Isaac Mulindwa (politician)

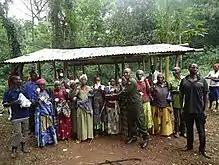
Mulindwa at a community cleanup event in 2017

In 2015, Mulindwa joined elective politics on the National Resistance Movement ticket and strategized for the 2016 polls a move that saw him win both the party's 2015 primary elections and the 2016 general elections thereby becoming a member of the 10th Parliament for the Pearl of Africa representing Lugazi Municipality in Buikwe District. In the 10th Parliament, Mulindwa serves on the Committee on Equal Opportunities and the Committee on Finance, Planning and Economic Development. He is also a member of the NRM Parliamentary Caucus, the Uganda Women's Parliamentary Association (UWOPA), the Uganda Parliamentary Forum for Children (UPFC), the Network for African Women Ministers and Parliamentarians (NAWMP), the Uganda Parliamentarians Forum on Food Security, Population and Development, the Uganda Parliamentary Forum on Youth Affairs (UPFYA), the Parliamentary Forum on Nutrition (PFN) and the Uganda Parliamentary Forum on Disaster Risk Reduction (UPFDRR).